Nongjungjo

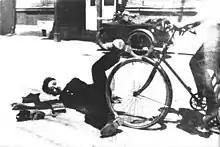
Na Woon-gyu in Nongjungjo (1926)

NongJungJo is a 1926 Korean film. Future writing/directing/acting star Na Woon-gyu appeared in this film just before his breakthrough in Arirang (1926). Kato Kyohei served as director of photography both for this and other well-known Korean movies of the 1920s.